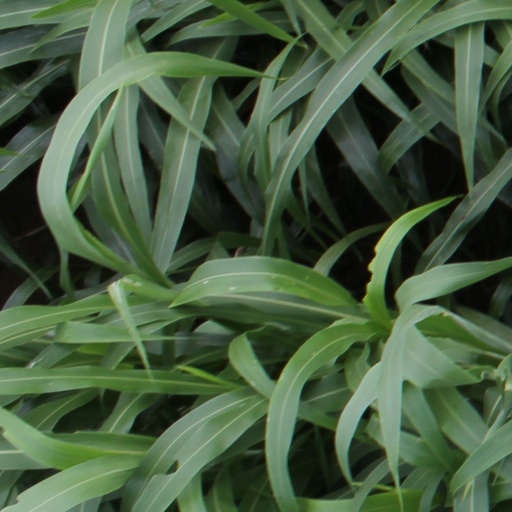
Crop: sorghum